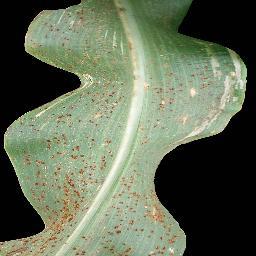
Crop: corn
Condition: (maize)_common_rust